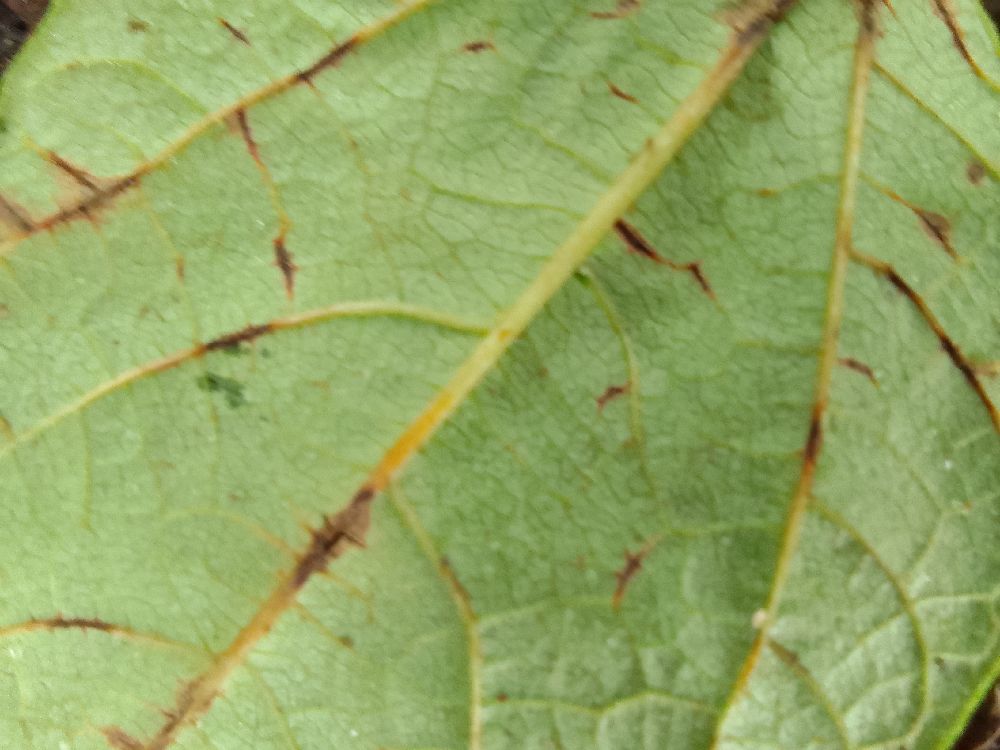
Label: anthracnose